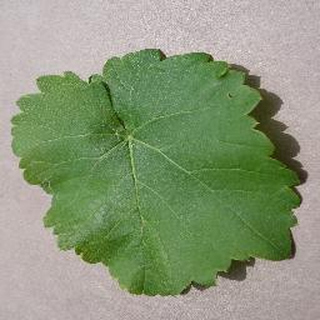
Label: healthy_grape